The Good Road

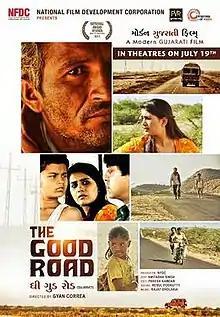
Film poster

The Good Road is a 2013 Indian Gujarati-language drama film written and directed by Gyan Correa. It was selected as the Indian entry for the Best Foreign Language Film at the 86th Academy Awards, but it was not nominated. The film won the award for Best Gujarati film at the 60th National Film Awards. It is told in a hyperlink format, where several stories are intertwined, with the center of the action being a highway in the rural lands of Gujarat near a town in Kutch. The film is the first Gujarati film ever selected to represent India at the Oscars.